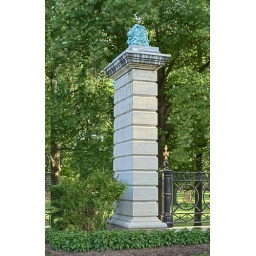
Tower Grove Park, in Saint Louis, Missouri, USA - column with lion